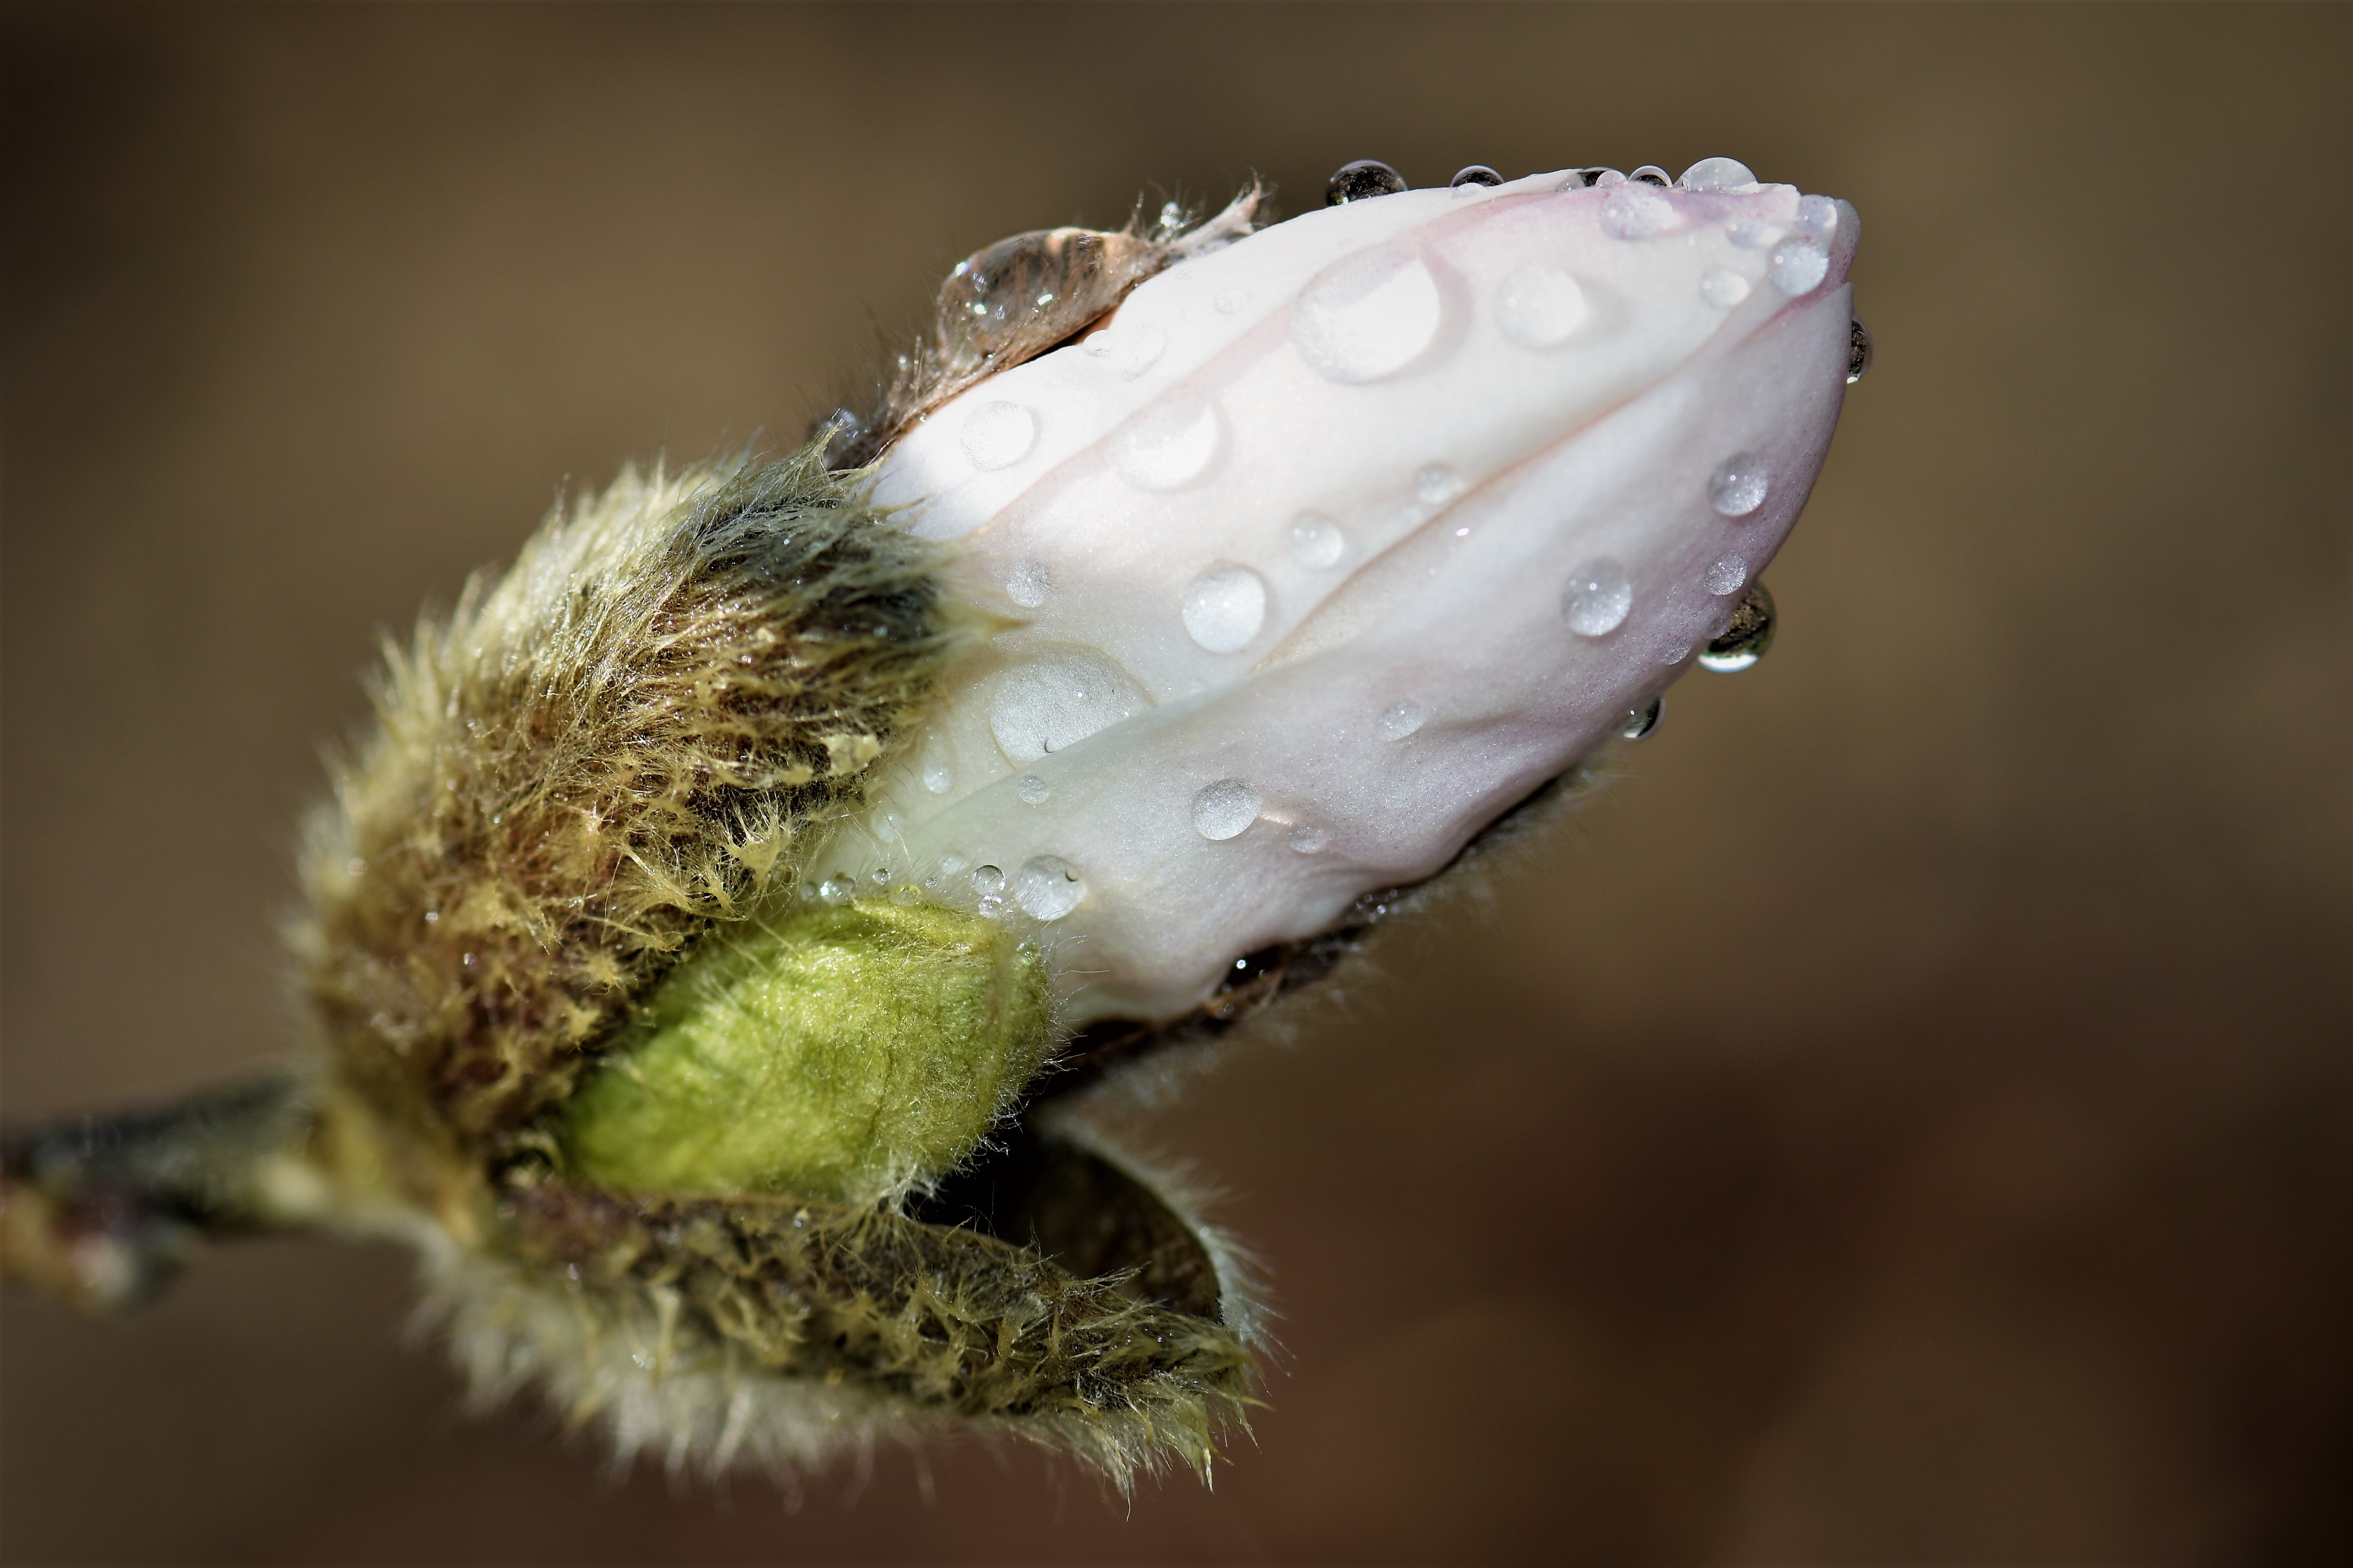
tree, nature, blossom, plant, white, photography, flower, petal, bloom, bush, spring, insect, botany, moth, garden, pink, close, flora, fauna, invertebrate, close up, magnolia, bud, drop of water, macro photography, magnolia tree, plant stem, moths and butterflies